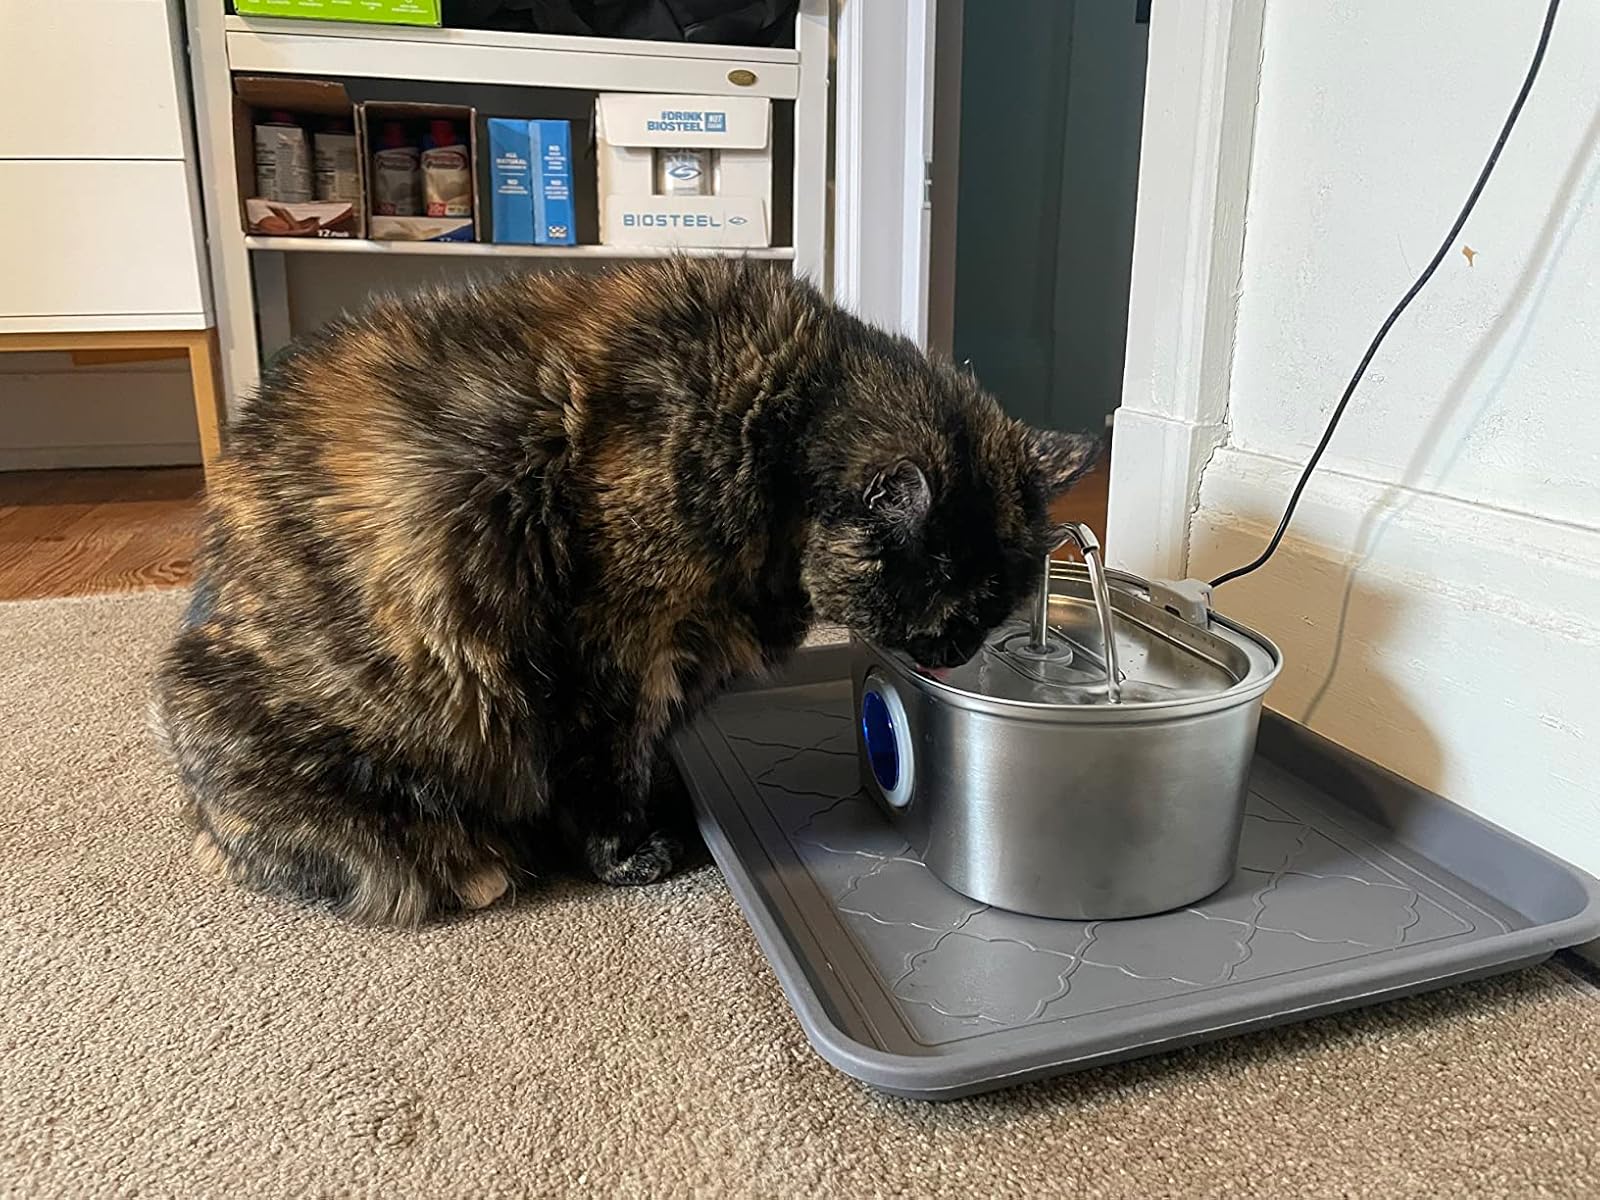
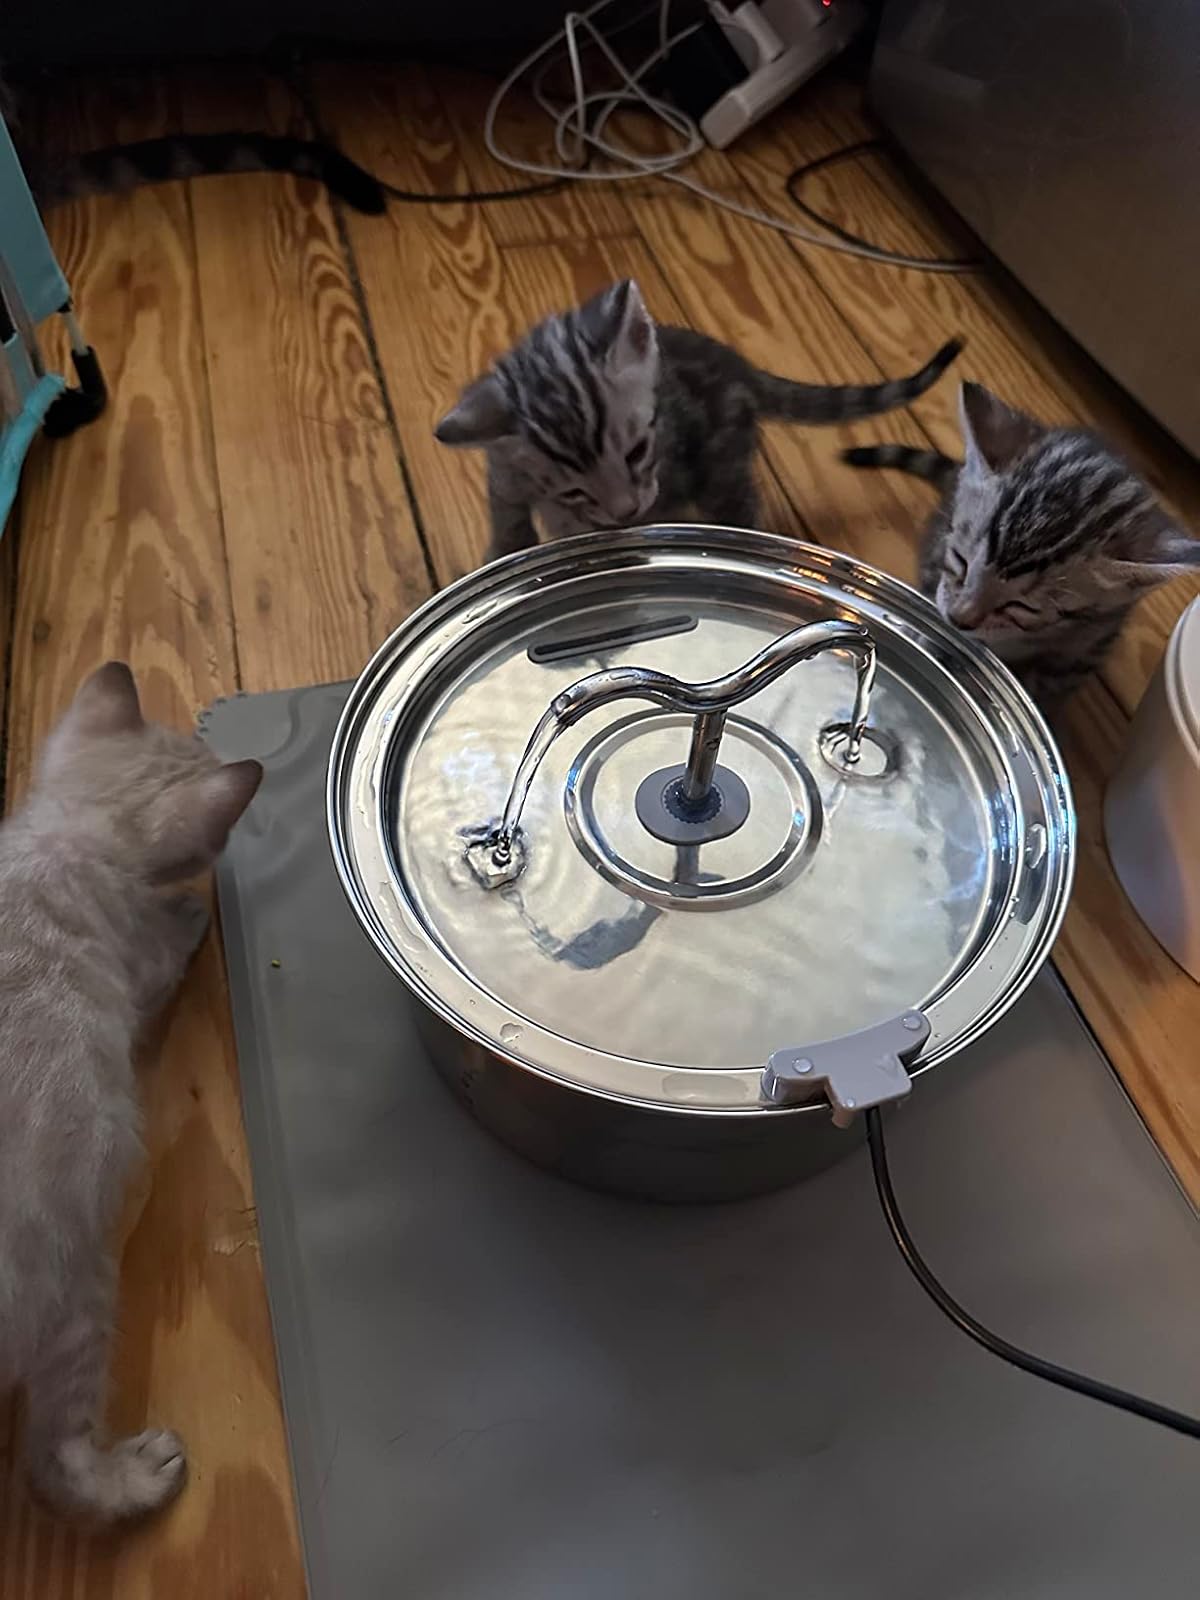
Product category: items_bowl
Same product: no